Thomas Dähne

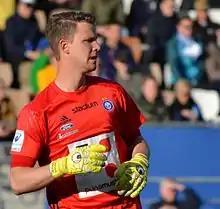
Dähne in 2017

Thomas Dähne (born 4 January 1994) is a German professional footballer who plays as a goalkeeper for club 1860 Munich.